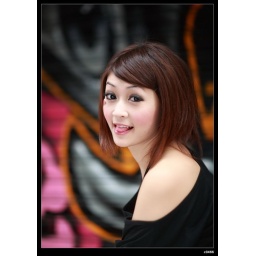
Weisi dressed cool and sexy clothing to show the fashion style in Simen street of Taipei that was charming